Nikol Pashinyan

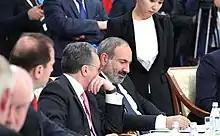
Pashinyan in Kazakhstan, 8 November 2018

In an April 2018 interview with BBC Pashinyan argued that there cannot be "constructive dialogue" between Armenia and Azerbaijan as long as Azerbaijani President Ilham Aliyev talks about conquering Yerevan and "capitulation" of Armenia and Karabakh. Pashinyan visited Stepanakert on 9 May 2018 the day after his election as prime minister, to take part in celebrations of the Liberation of Shushi and Victory Day. He stated at a meeting with Artsakh President Bako Sahakyan: "I believe that the format of the negotiations is flawed as long as one of the sides of the conflict—the Artsakh leadership—is not a part of the negotiations." In January 2019 Pashinyan declared that "We can't even discuss the lands-for-peace formula," referring to the proposal that the Armenian side return most of the territories surrounding Nagorno-Karabakh without any guarantees about Nagorno-Karabakh's future status. During a visit to Nagorno-Karabakh in August 2019, Pashinyan declared "Artsakh is Armenia, and that's it" and led a crowd in chants calling for the unification of Armenia and Nagorno-Karabakh, which Azerbaijani officials responded to extremely negatively. Following the 2020 Nagorno-Karabakh war, Pashinyan signed a ceasefire agreement that returned Armenian-controlled territories surrounding Nagorno-Karabakh to de facto Azerbaijani control, which led to protests and calls for his resignation by a number of prominent political figures.